Square Pegs

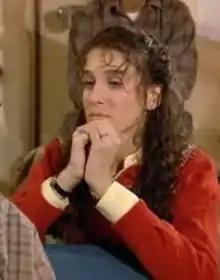
Sarah Jessica Parker as Patty Greene in the episode "It's All How You See Things"

Patty Greene (Sarah Jessica Parker) is clever and seemingly well-adjusted, but feels awkward and like a social misfit ("i.e." a square peg) when with the "popular" students. Patty's close friend Lauren Hutchinson (Amy Linker) constantly desires to be in with the "in" crowd, and the series' episodes often revolve around her dragging Patty into various schemes in attempts to make them both more popular.